41st Siege Battery, Royal Garrison Artillery

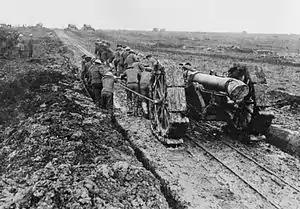
6-inch howitzer being moved through mud on the Somme, 1916.

The battery sailed from Portsmouth for France with 34th Brigade on 9 December 1915, arriving at Le Havre next day. The guns and motor transport (including FWD Model B gun tractors) arrived aboard the SS "Blackwall" from Avonmouth Docks five days later. 34th Brigade was assigned to II Corps at Hazebrouck. The battery personnel went by train while the guns followed by road. They were positioned at Lameron Farm, near Pont-de-Nieppe, on 24 December. These were the first 26-cwt 6-inch howitzers to arrive in France, and Staff-Sergeant Moore from Vickers was attached to the battery for two months while they were assessed. The battery had numerous visitors curious to see the new guns in action. After completing the gun positions, the battery began registering its guns on 'the Blanchisserie' on 30 December.